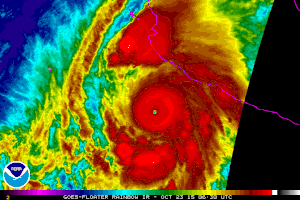
L’ouragan Patricia est le cyclone tropical le plus intense jamais observé dans l'hémisphère occidental en termes de pression atmosphérique et le plus fort à l'échelle mondiale en termes de vents maximums soutenus mesurés de manière fiable.